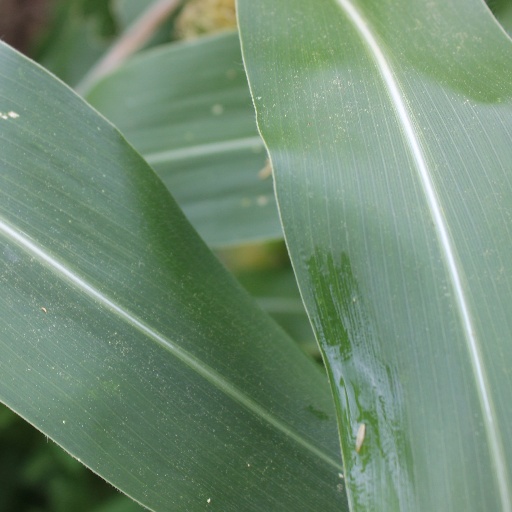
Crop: maize; corn